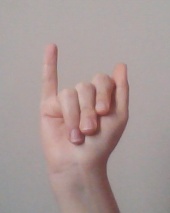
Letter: meem